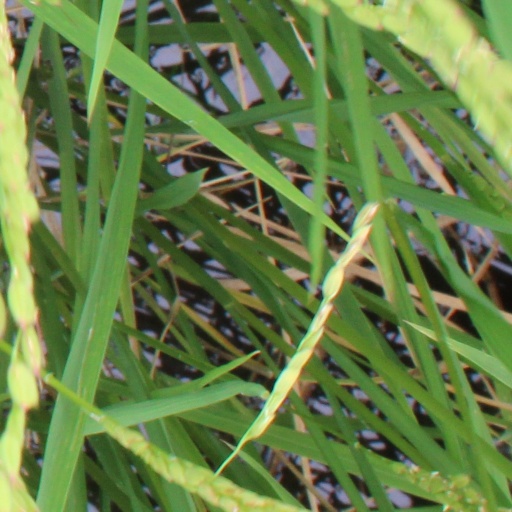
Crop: rice